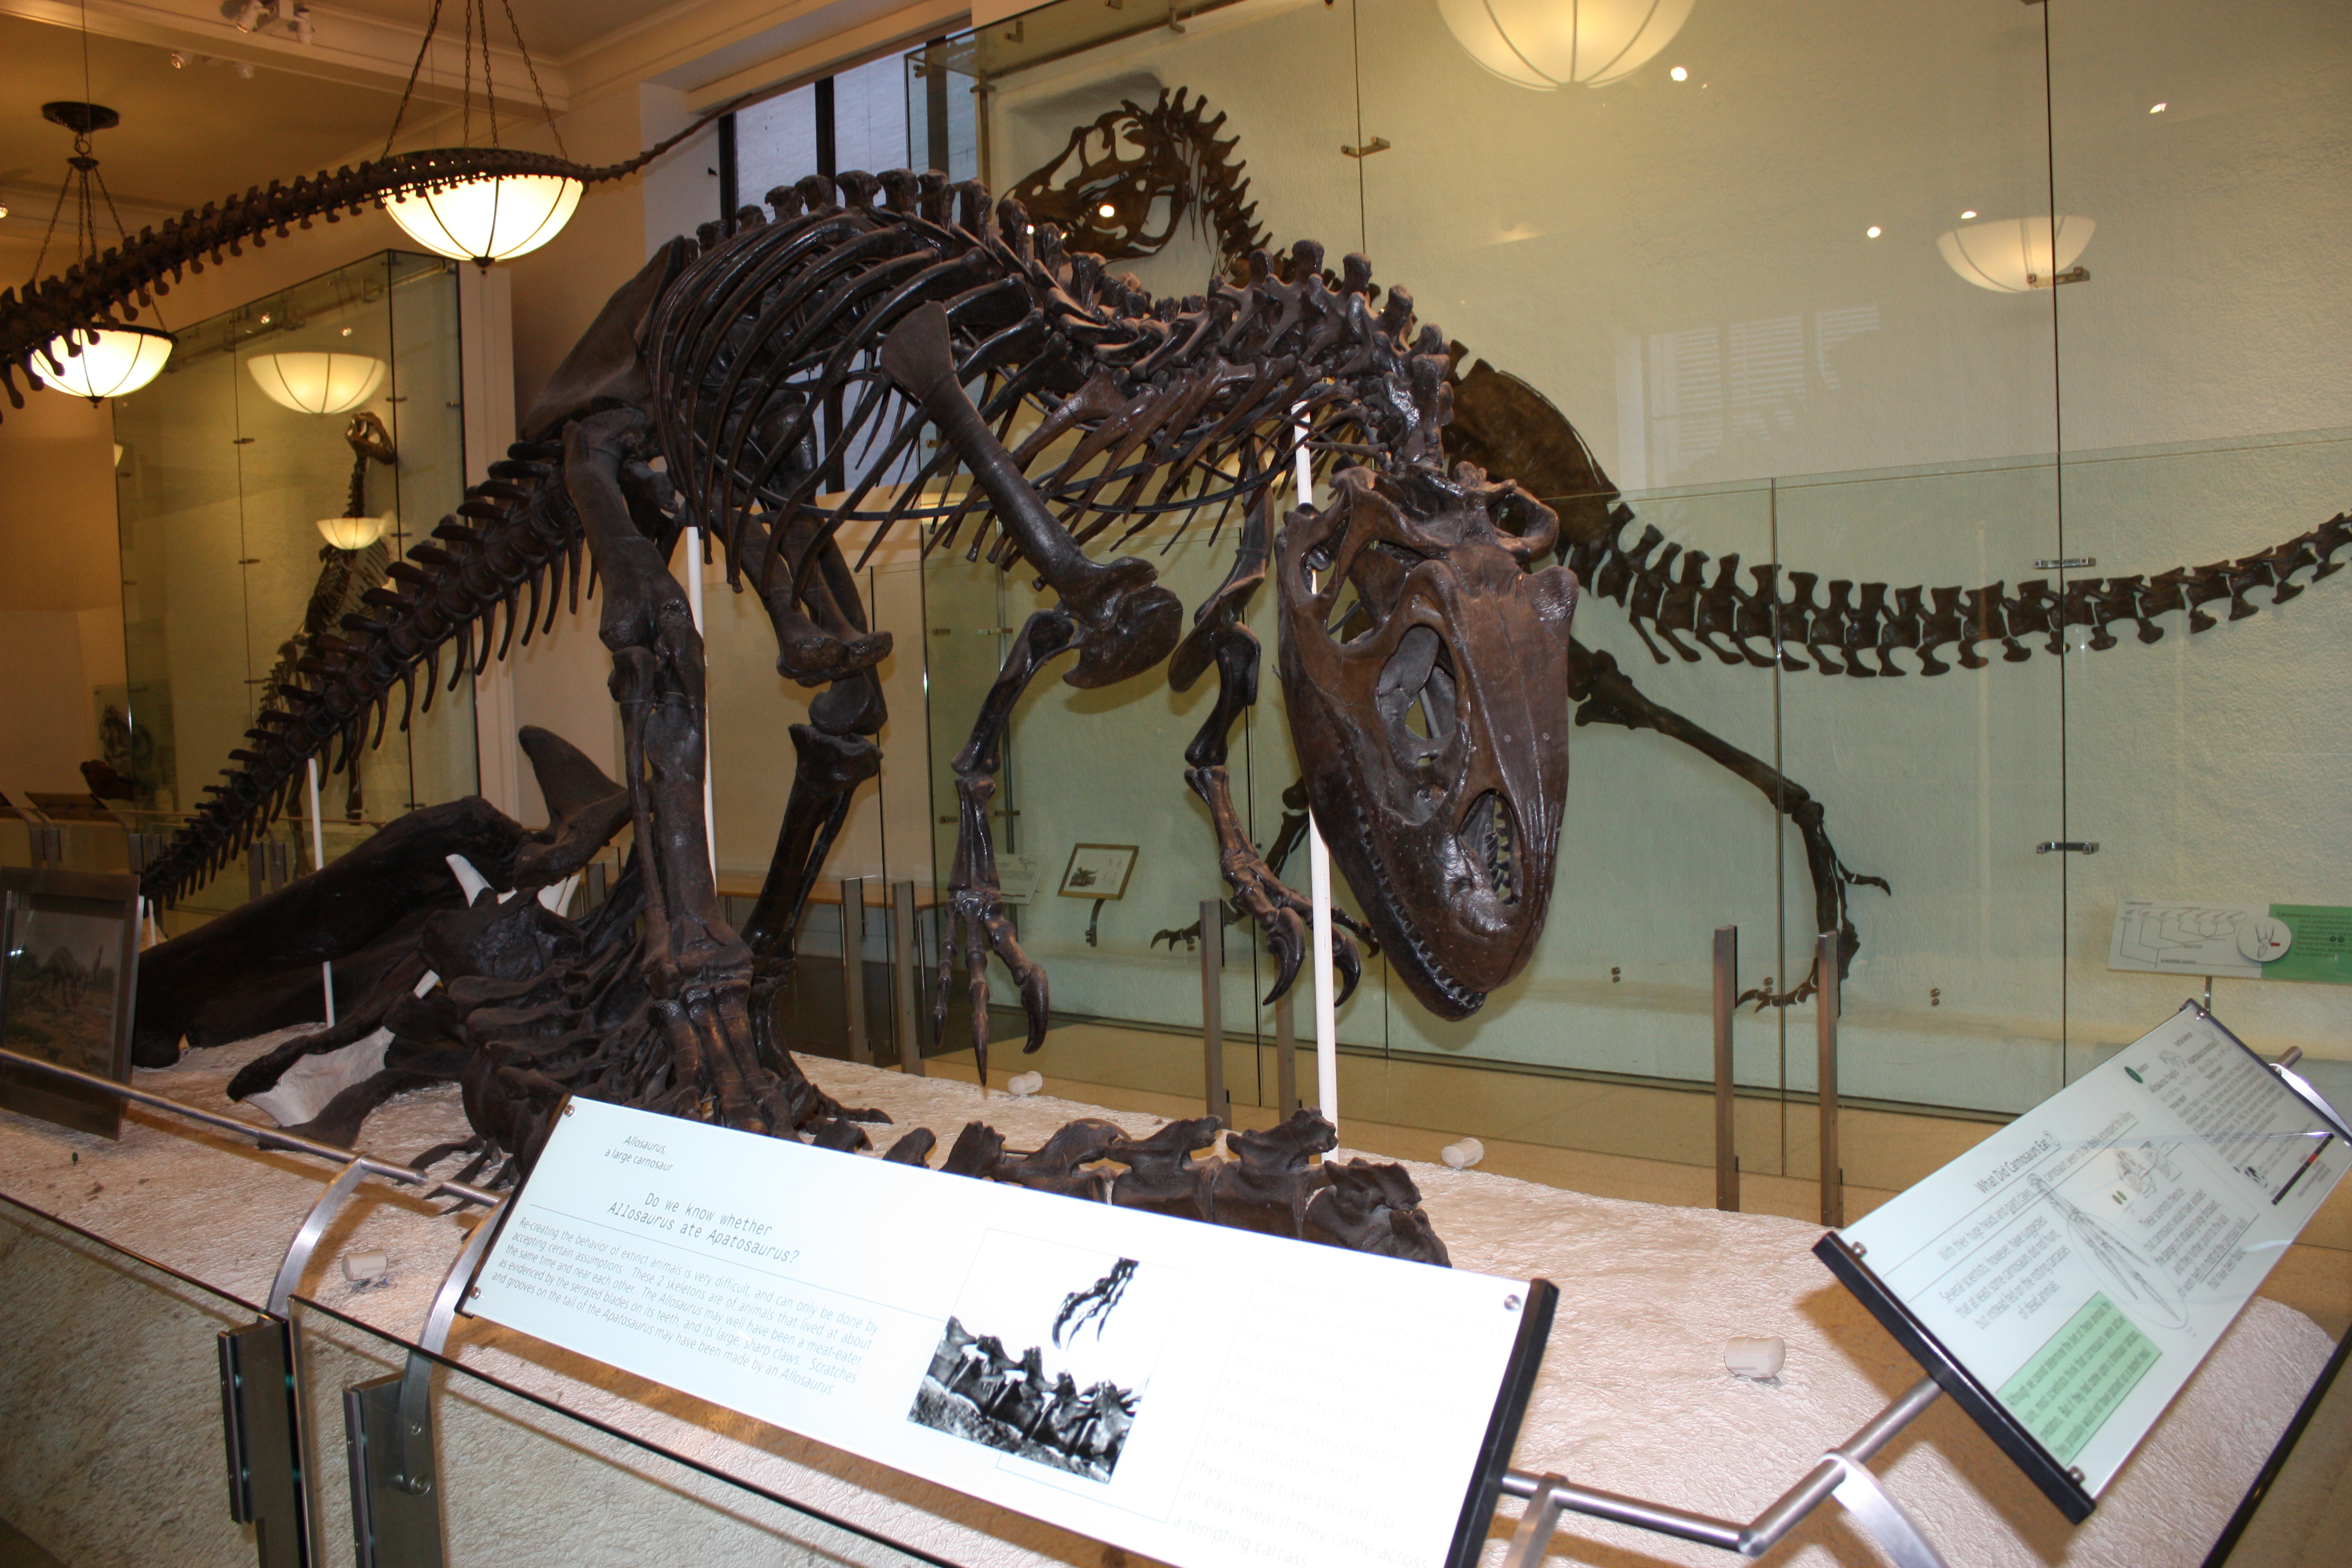
museum, nyc, tourist attraction, dinosaur, amnh, apatosaurus, allosaurus, carnosaur